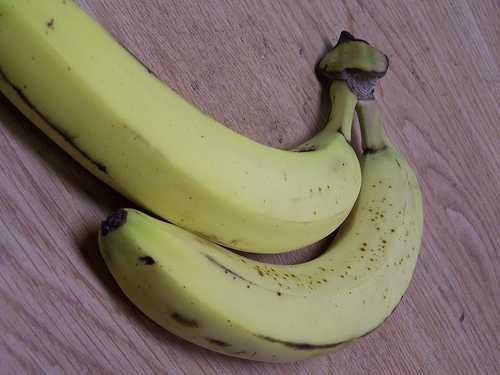
Label: Banana